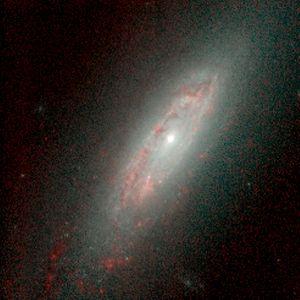
Une galaxie spirale régulière est une galaxie spirale qui ne possède pas de barre centrale, à la différence par exemple d'une galaxie spirale barrée. Elles sont désignées par Sa dans la séquence de Hubble.
NGC 3593 est une galaxie lenticulaire relativement rapprochée et située dans la constellation du Lion à environ 29 millions d'années-lumière de la Voie lactée. NGC 3593 a été découvert par l'astronome germano-britannique William Herschel en 1784.